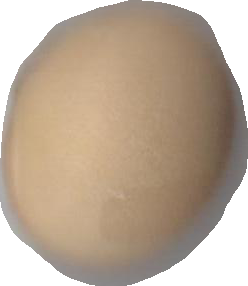
Variety: Grobogan